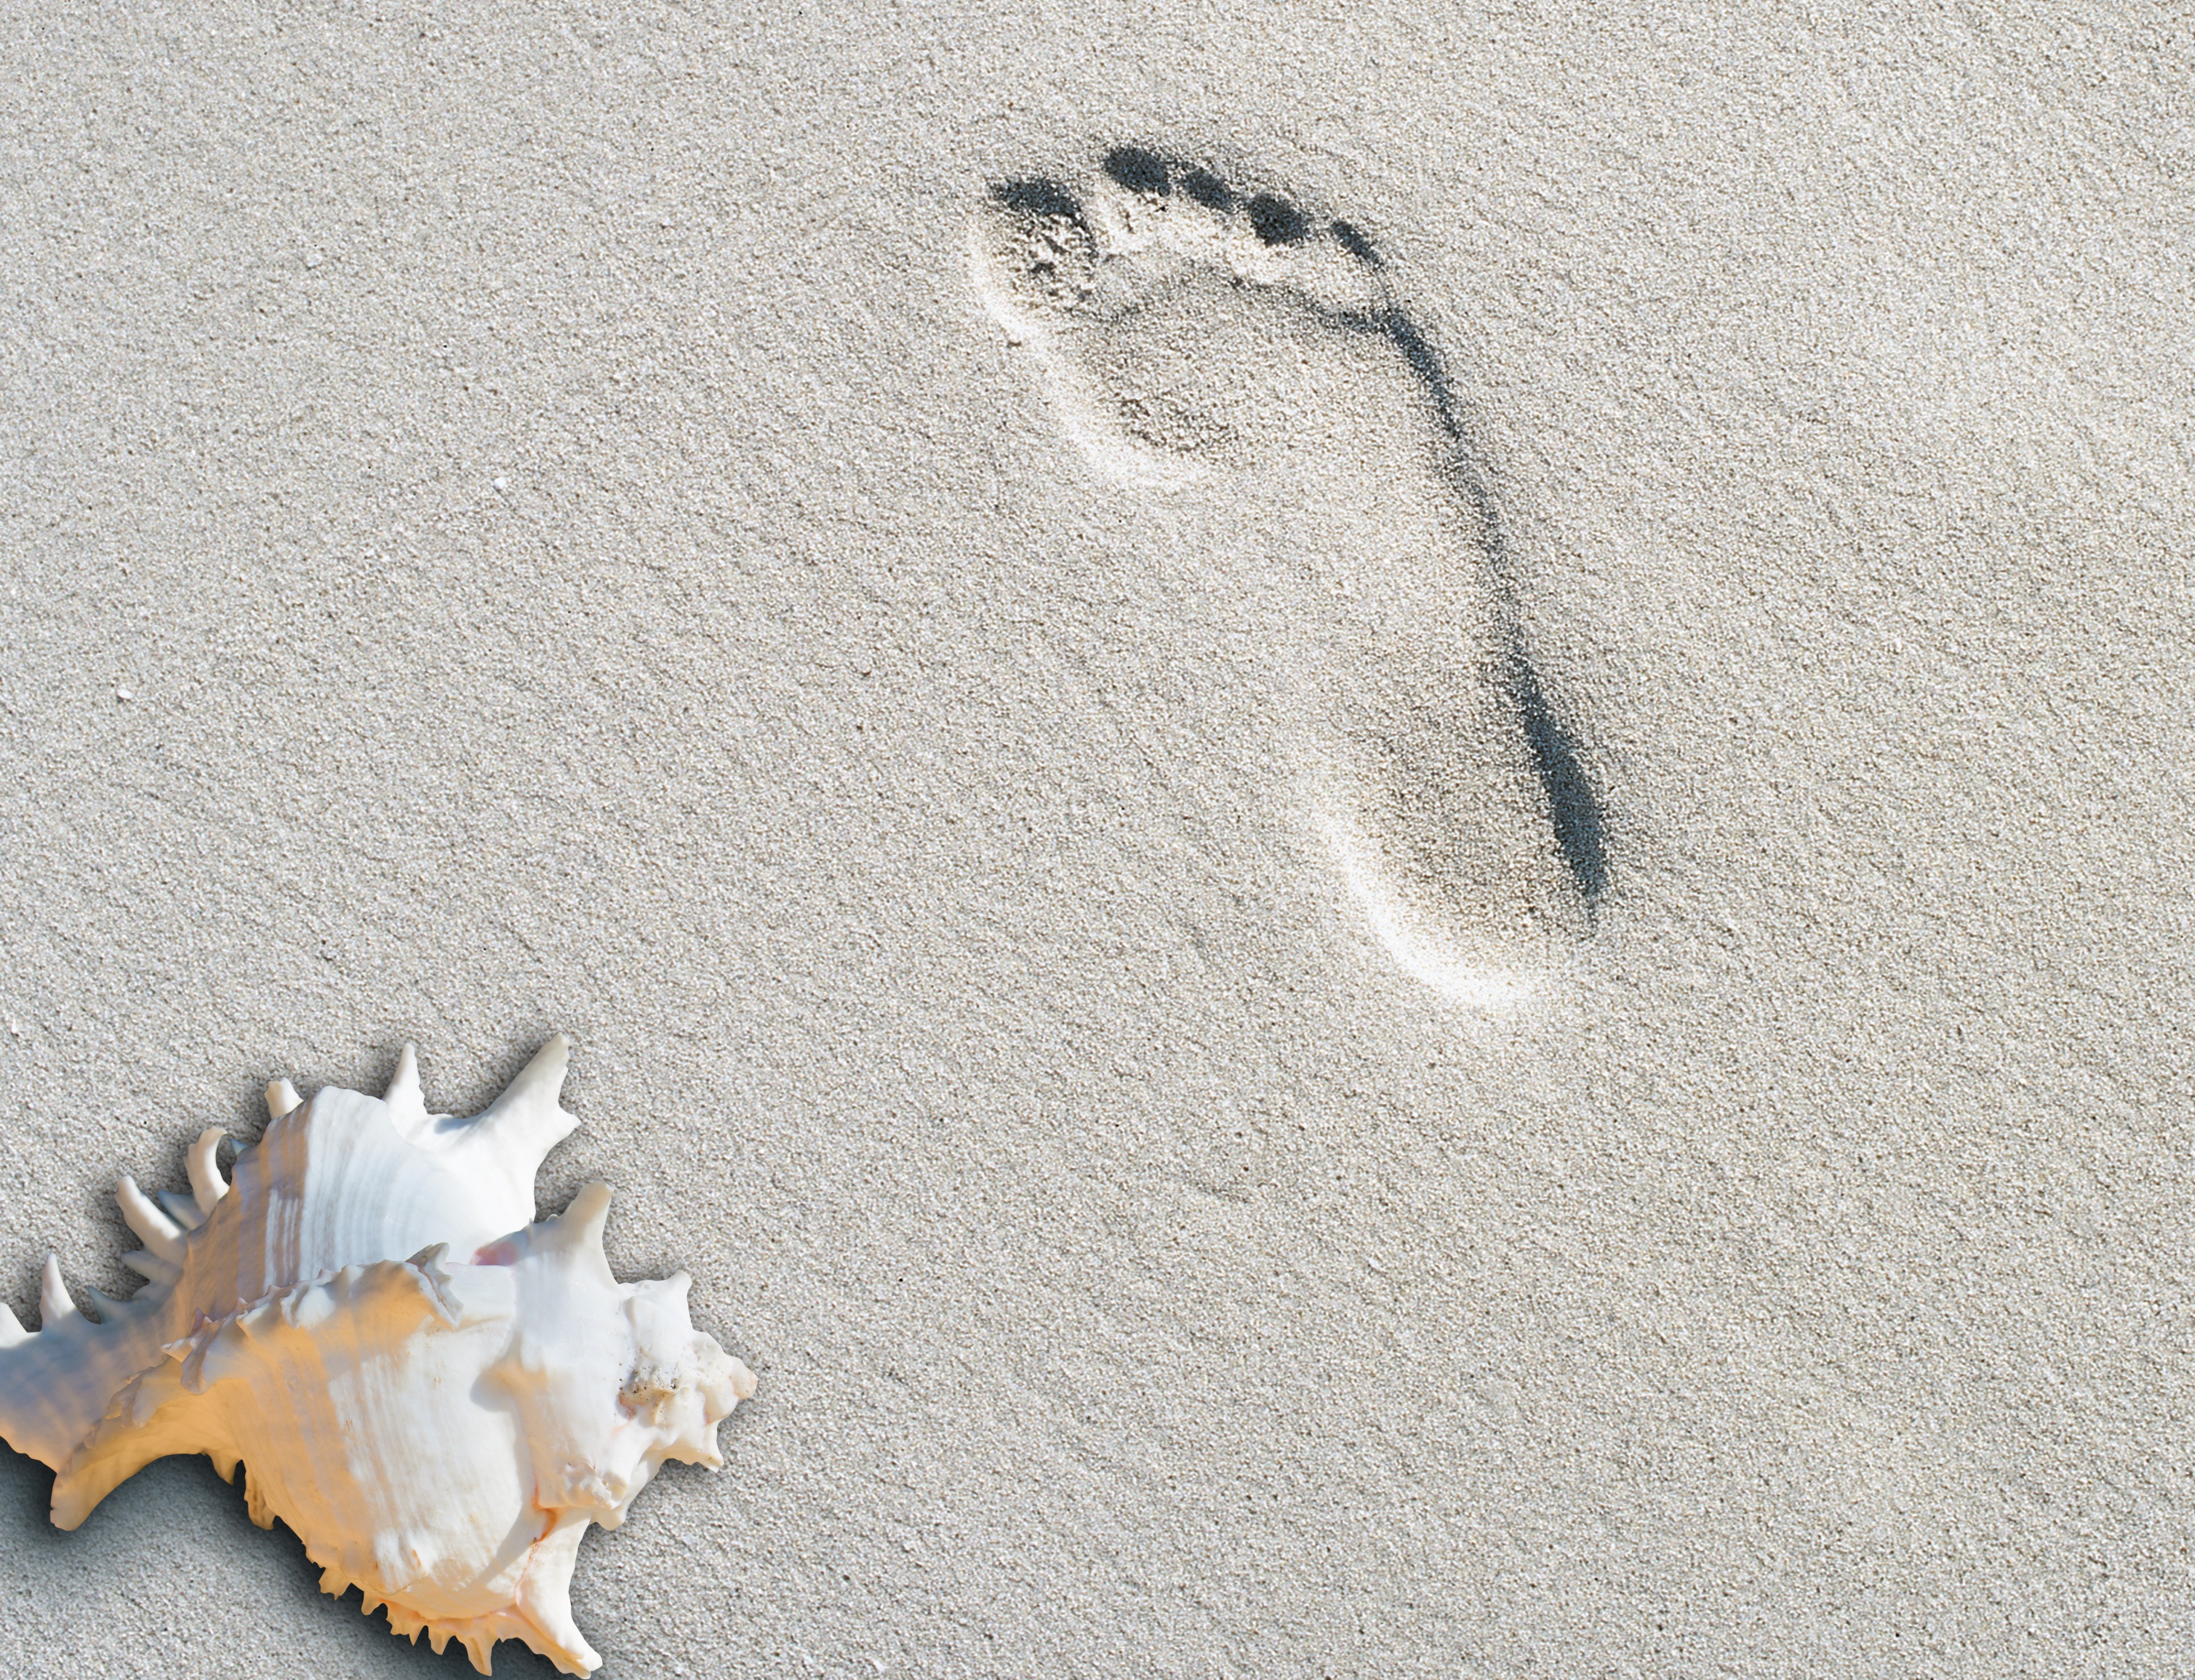
beach, sand, wing, footprint, summer, material, shell